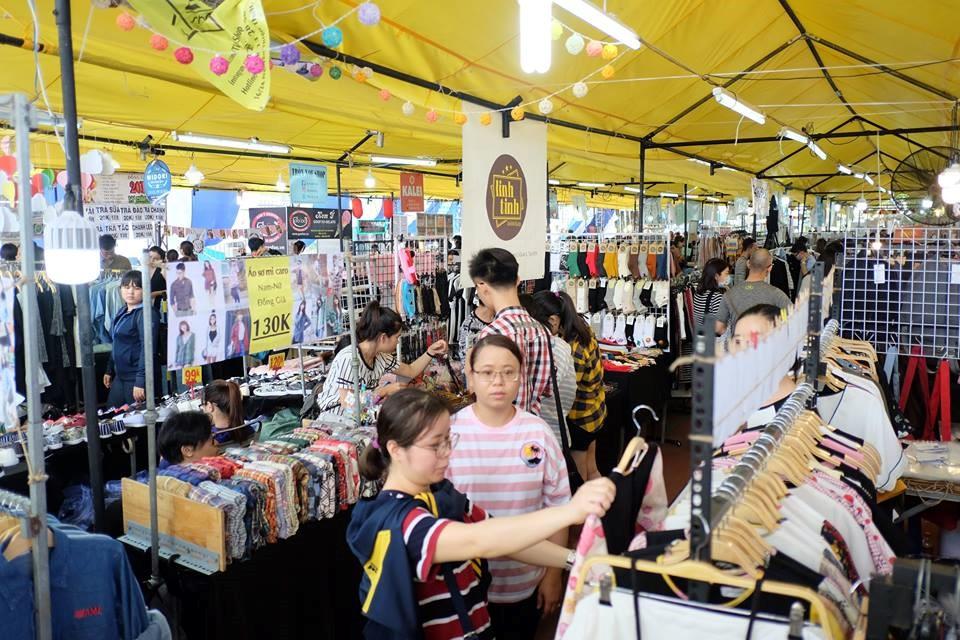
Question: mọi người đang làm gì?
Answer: mọi người đang mua sắm ở trung tâm mua sắm